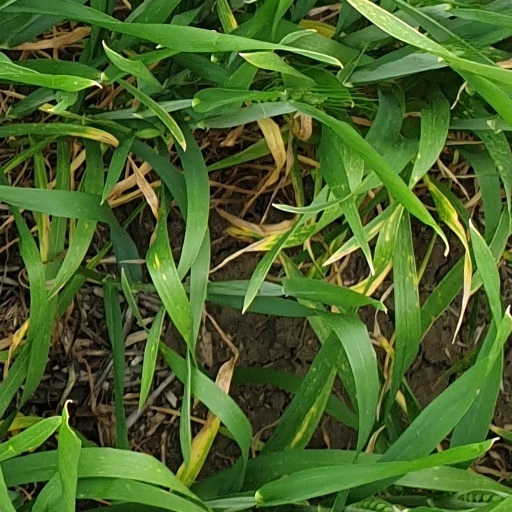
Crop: wheat